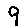
Label: 9